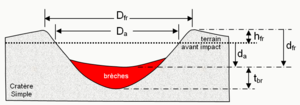
Un cratère d'impact est une dépression de forme plus ou moins circulaire issue de la collision d'un objet sur un autre de taille suffisamment grande pour qu'il ne soit pas complètement détruit par l'impact. Quand la dépression est beaucoup moins profonde que large on parle d'un bassin d'impact.